Medieval cuisine

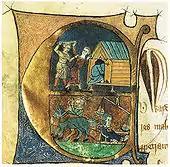
A baker caught trying to cheat customers is punished by being dragged around the community on a sleigh with the offending loaf of bread tied around his neck.

The period between 500 and 1300 saw a major change in diet that affected most of Europe. More intense agriculture on ever-increasing acreage resulted in a shift from animal products, like meat and dairy, to various grains and vegetables as the staple of the majority population. Before the 14th century, bread was not as common among the lower classes, especially in the north where wheat was more difficult to grow. A bread-based diet became gradually more common during the 15th century and replaced warm intermediate meals that were porridge- or gruel-based. Leavened bread was more common in wheat-growing regions in the south, while unleavened flatbread of barley, rye, or oats remained more common in northern and highland regions, and unleavened flatbread was also common as provisions for troops.